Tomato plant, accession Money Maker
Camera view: bottom (45 deg); turntable rotation: 150 degrees
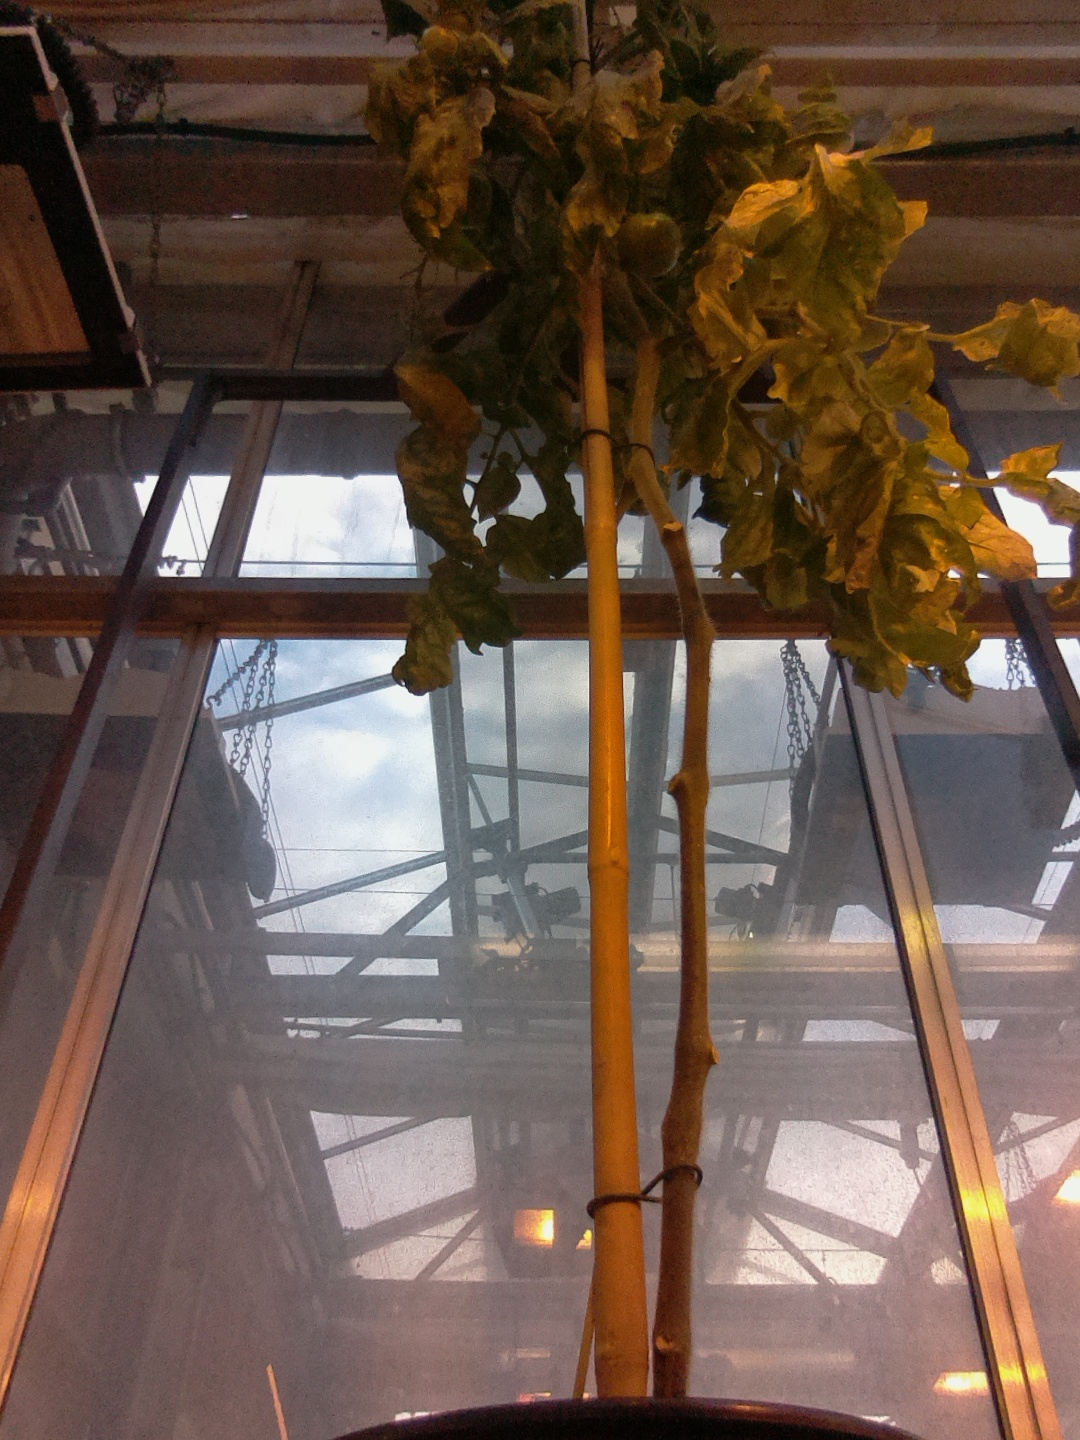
BBCH growth stage 80: fruits start showing typical ripe color (orange -> red)